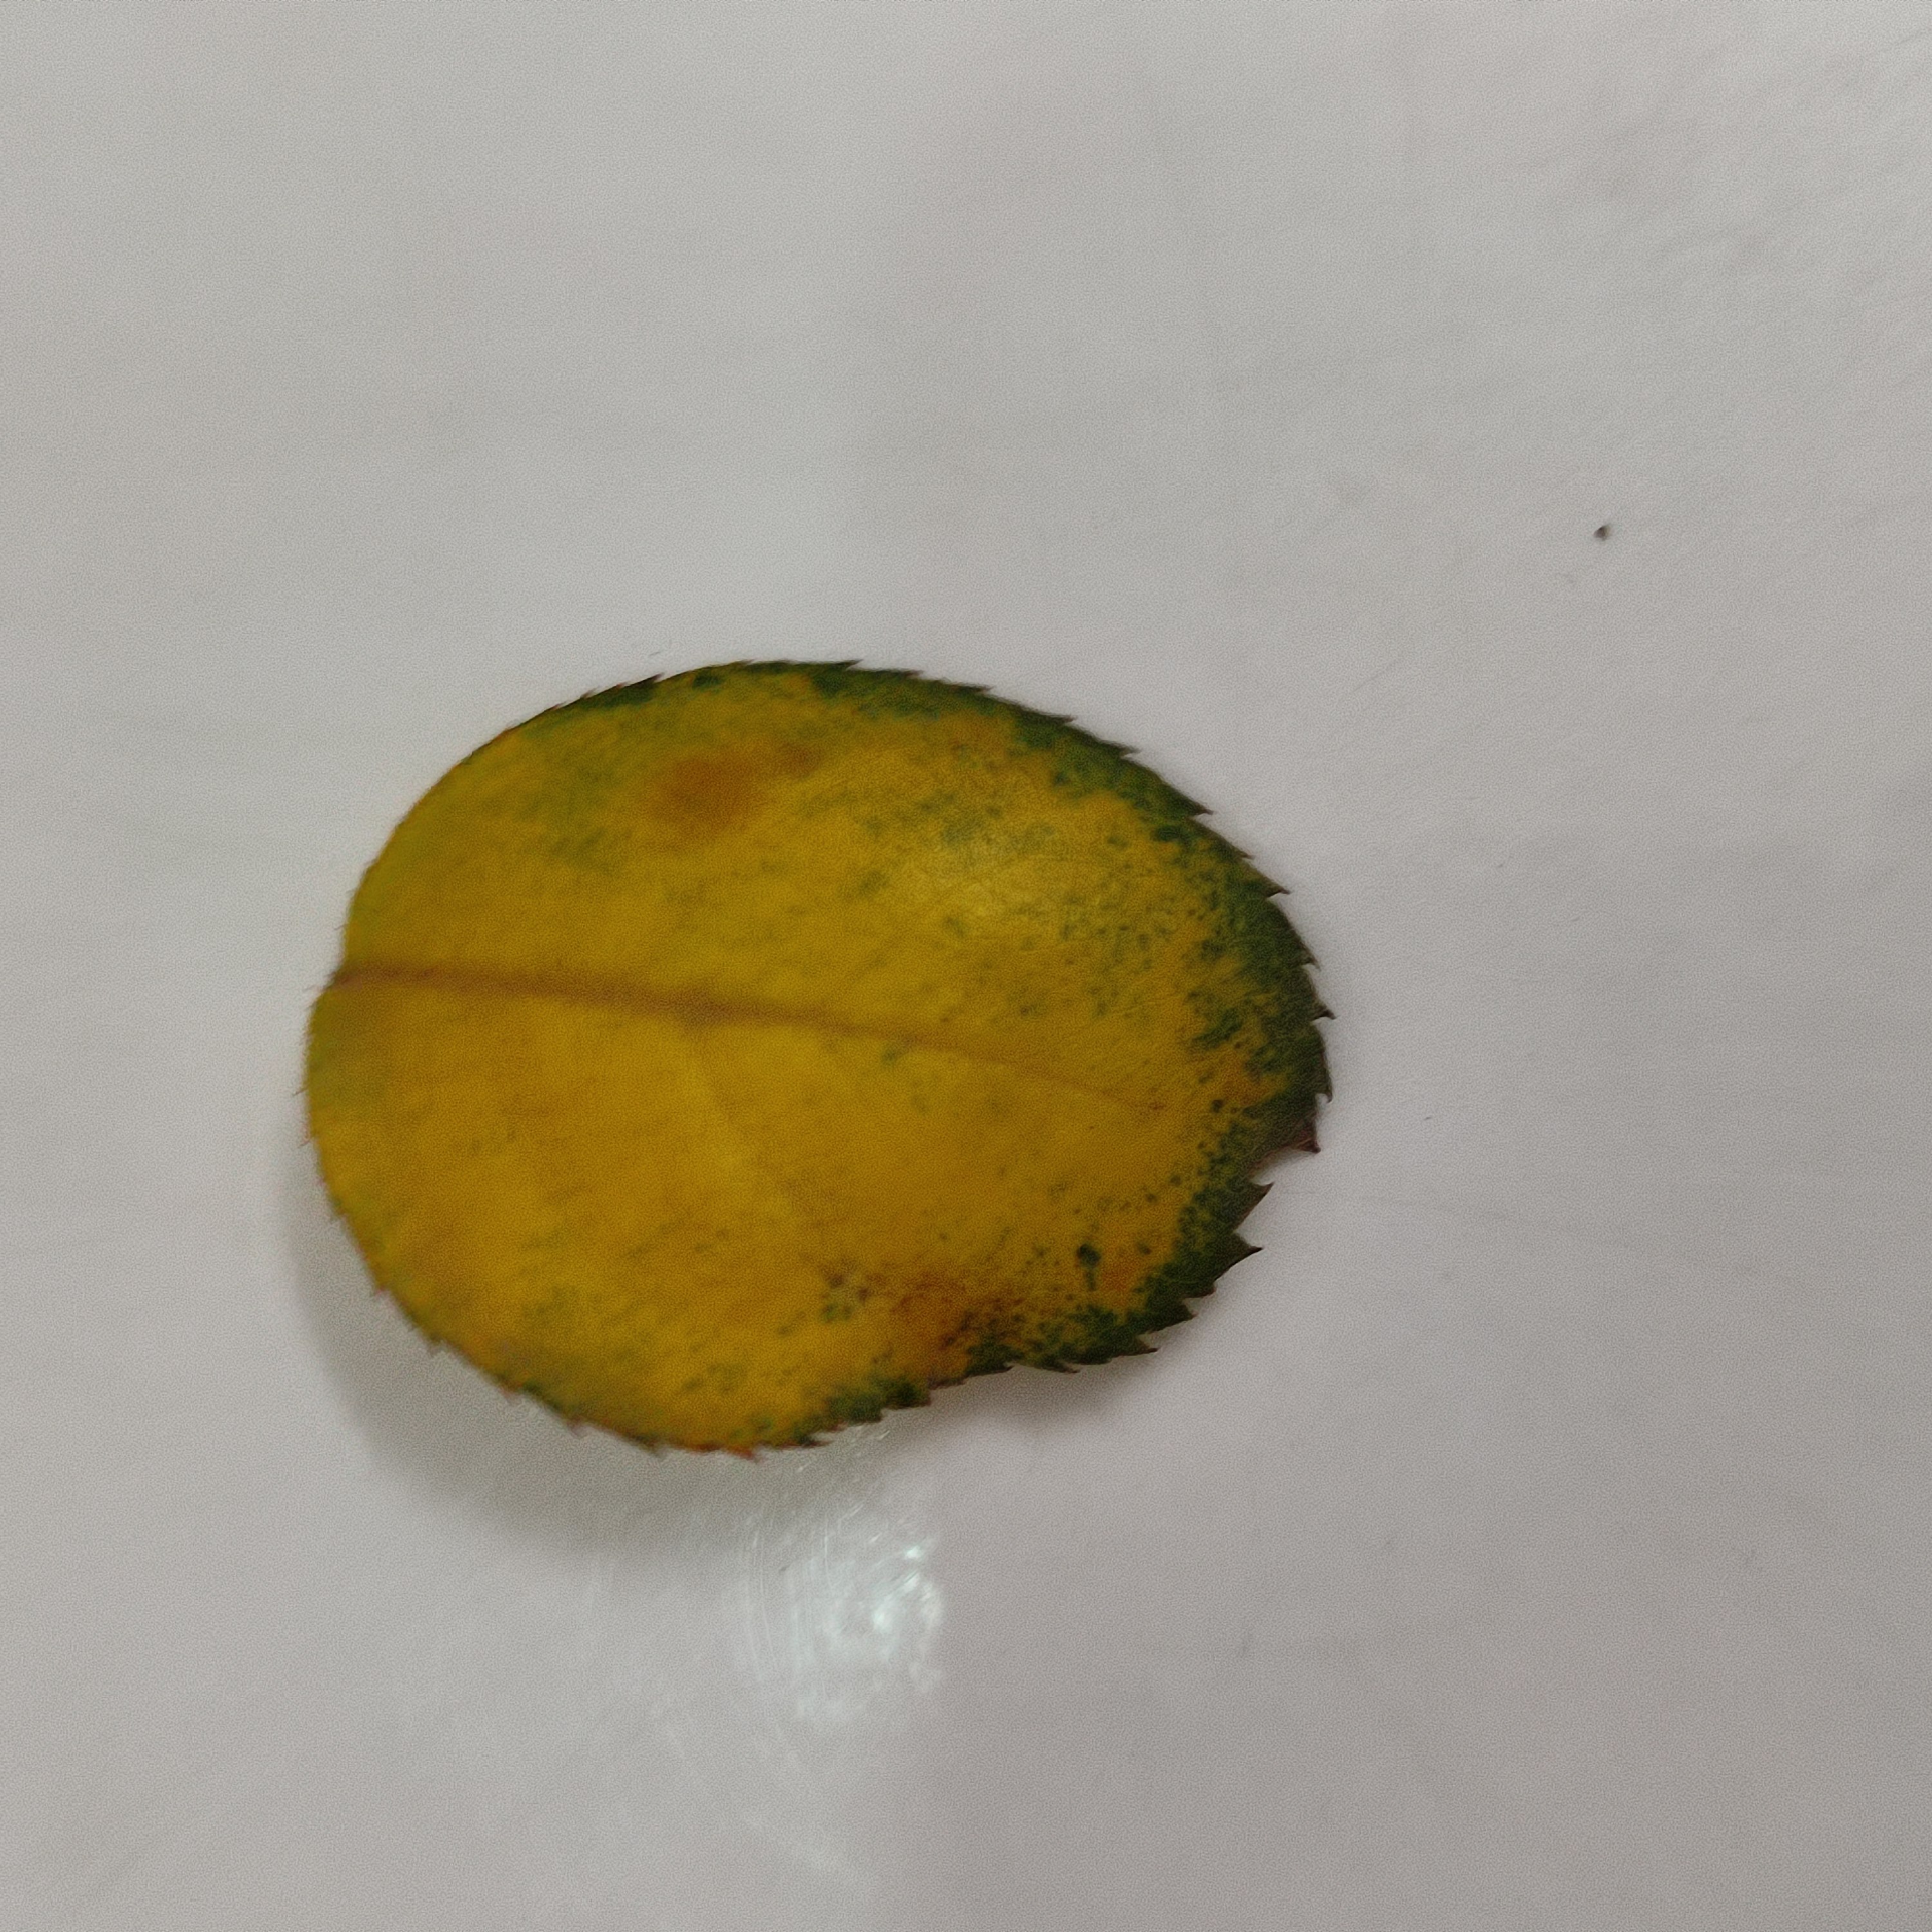
Label: Yellow Mosaic Virus